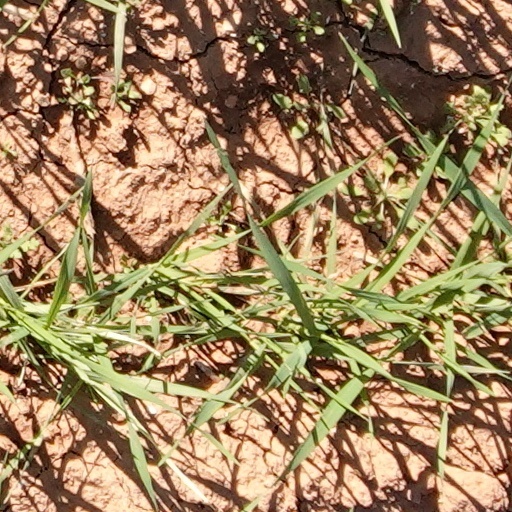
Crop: wheat